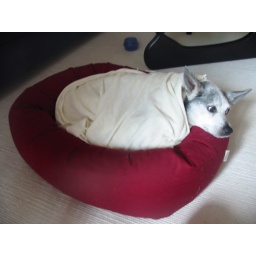
Scooter in his dog bed